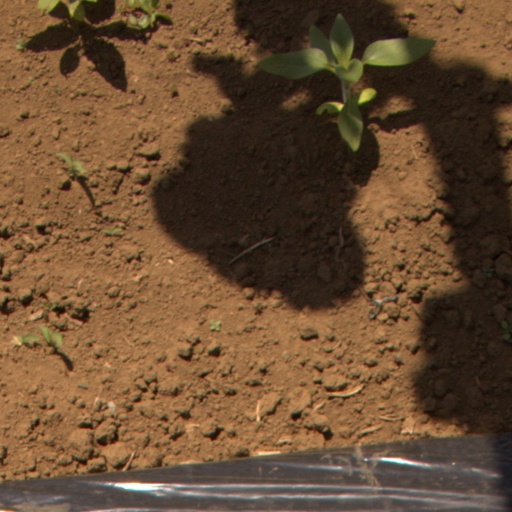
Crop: Jerusalem artichoke